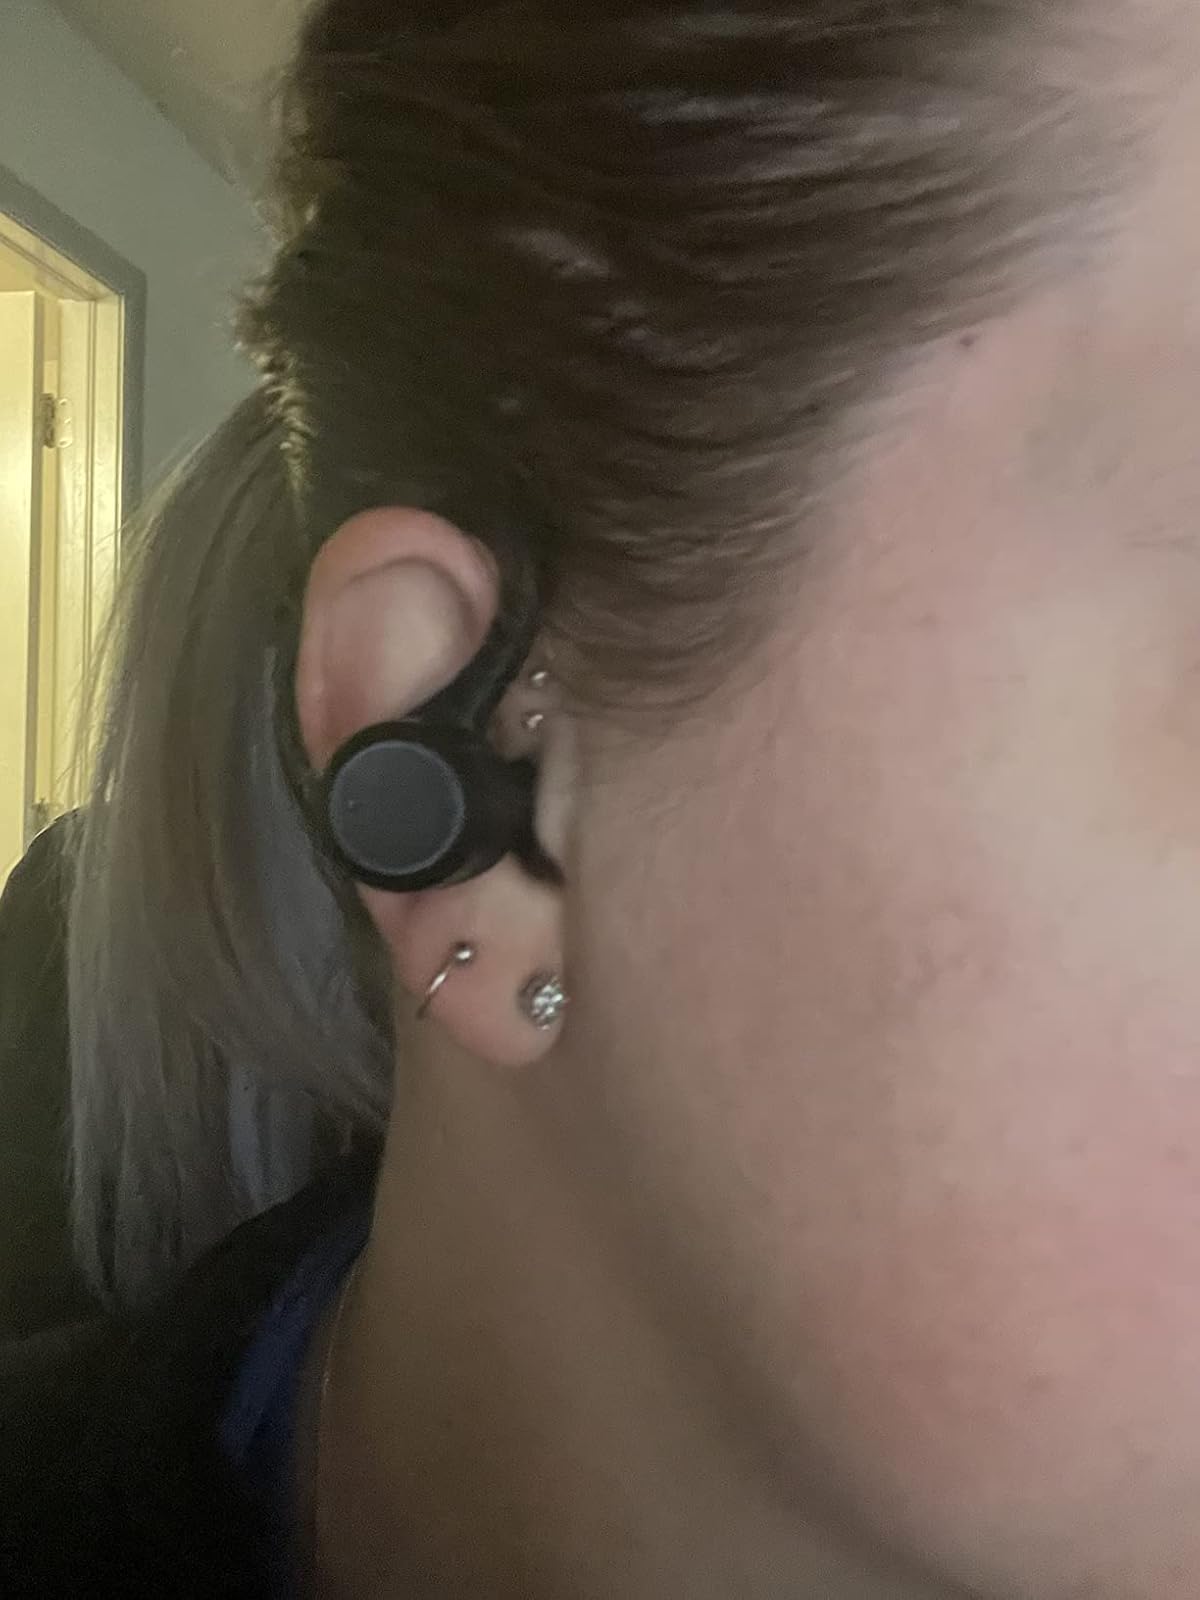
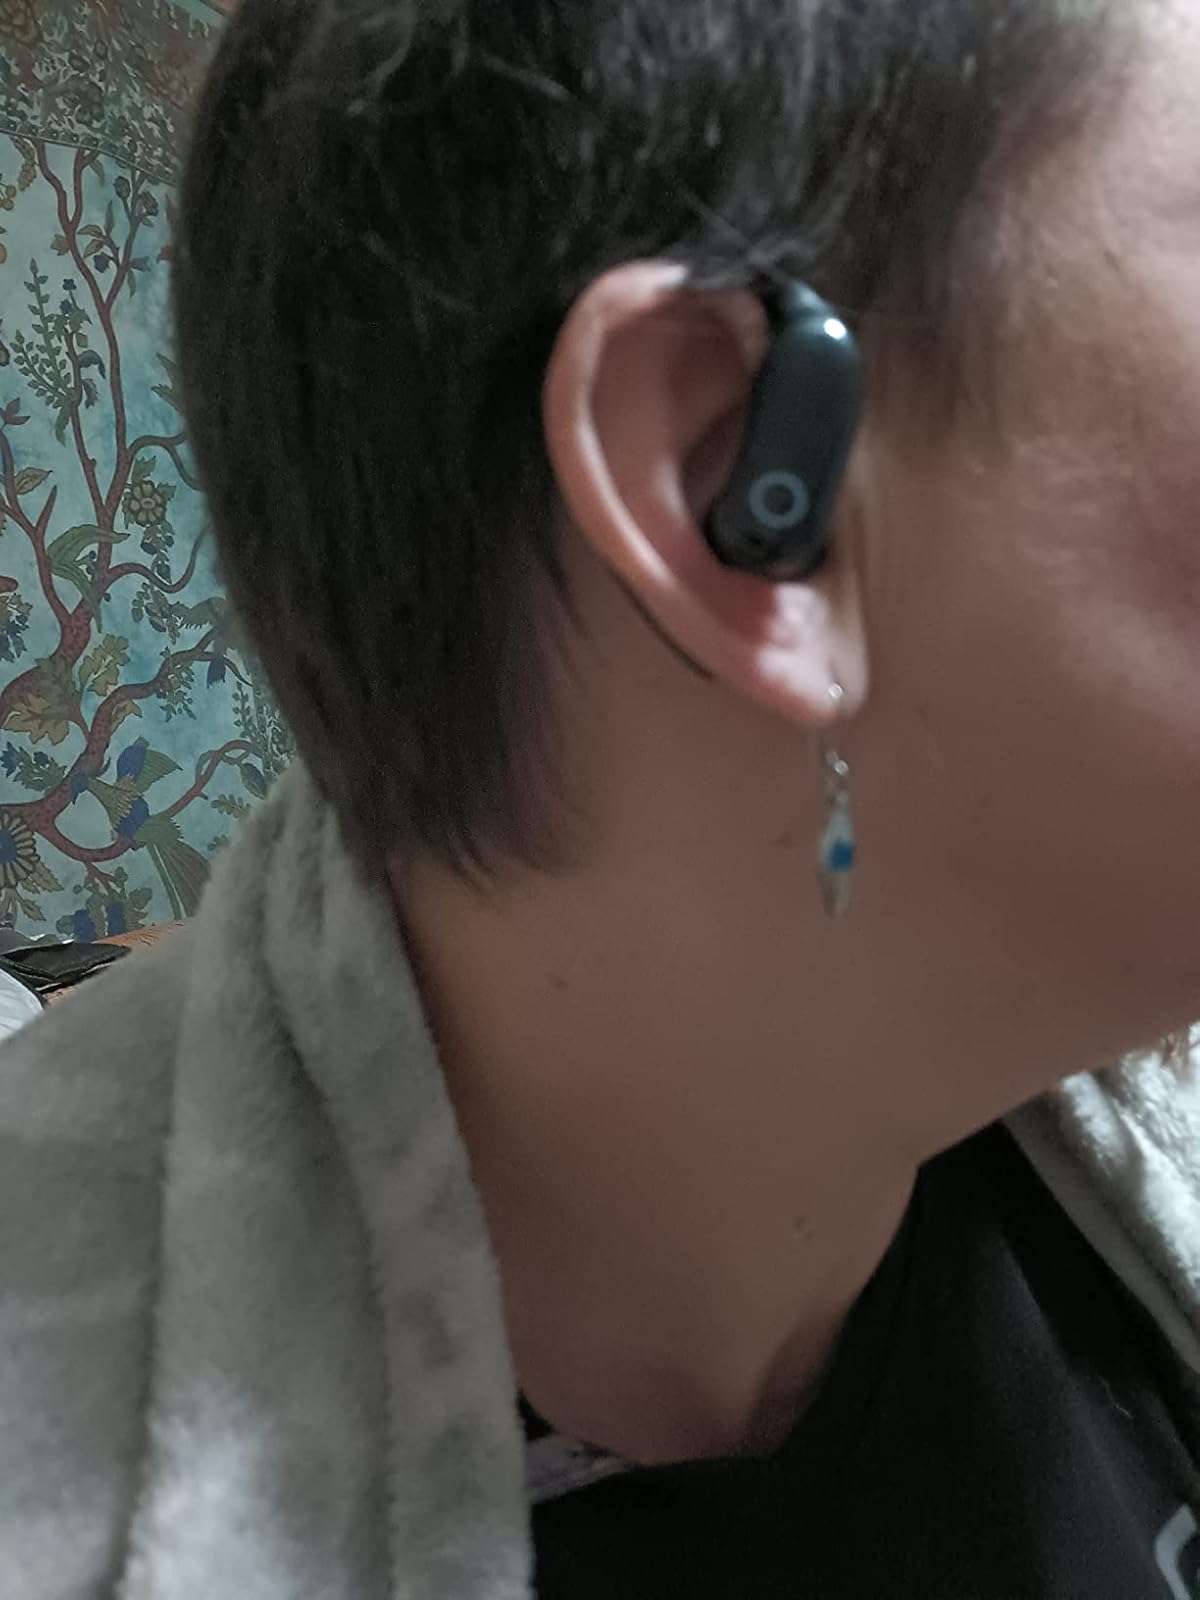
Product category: earbuds
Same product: no